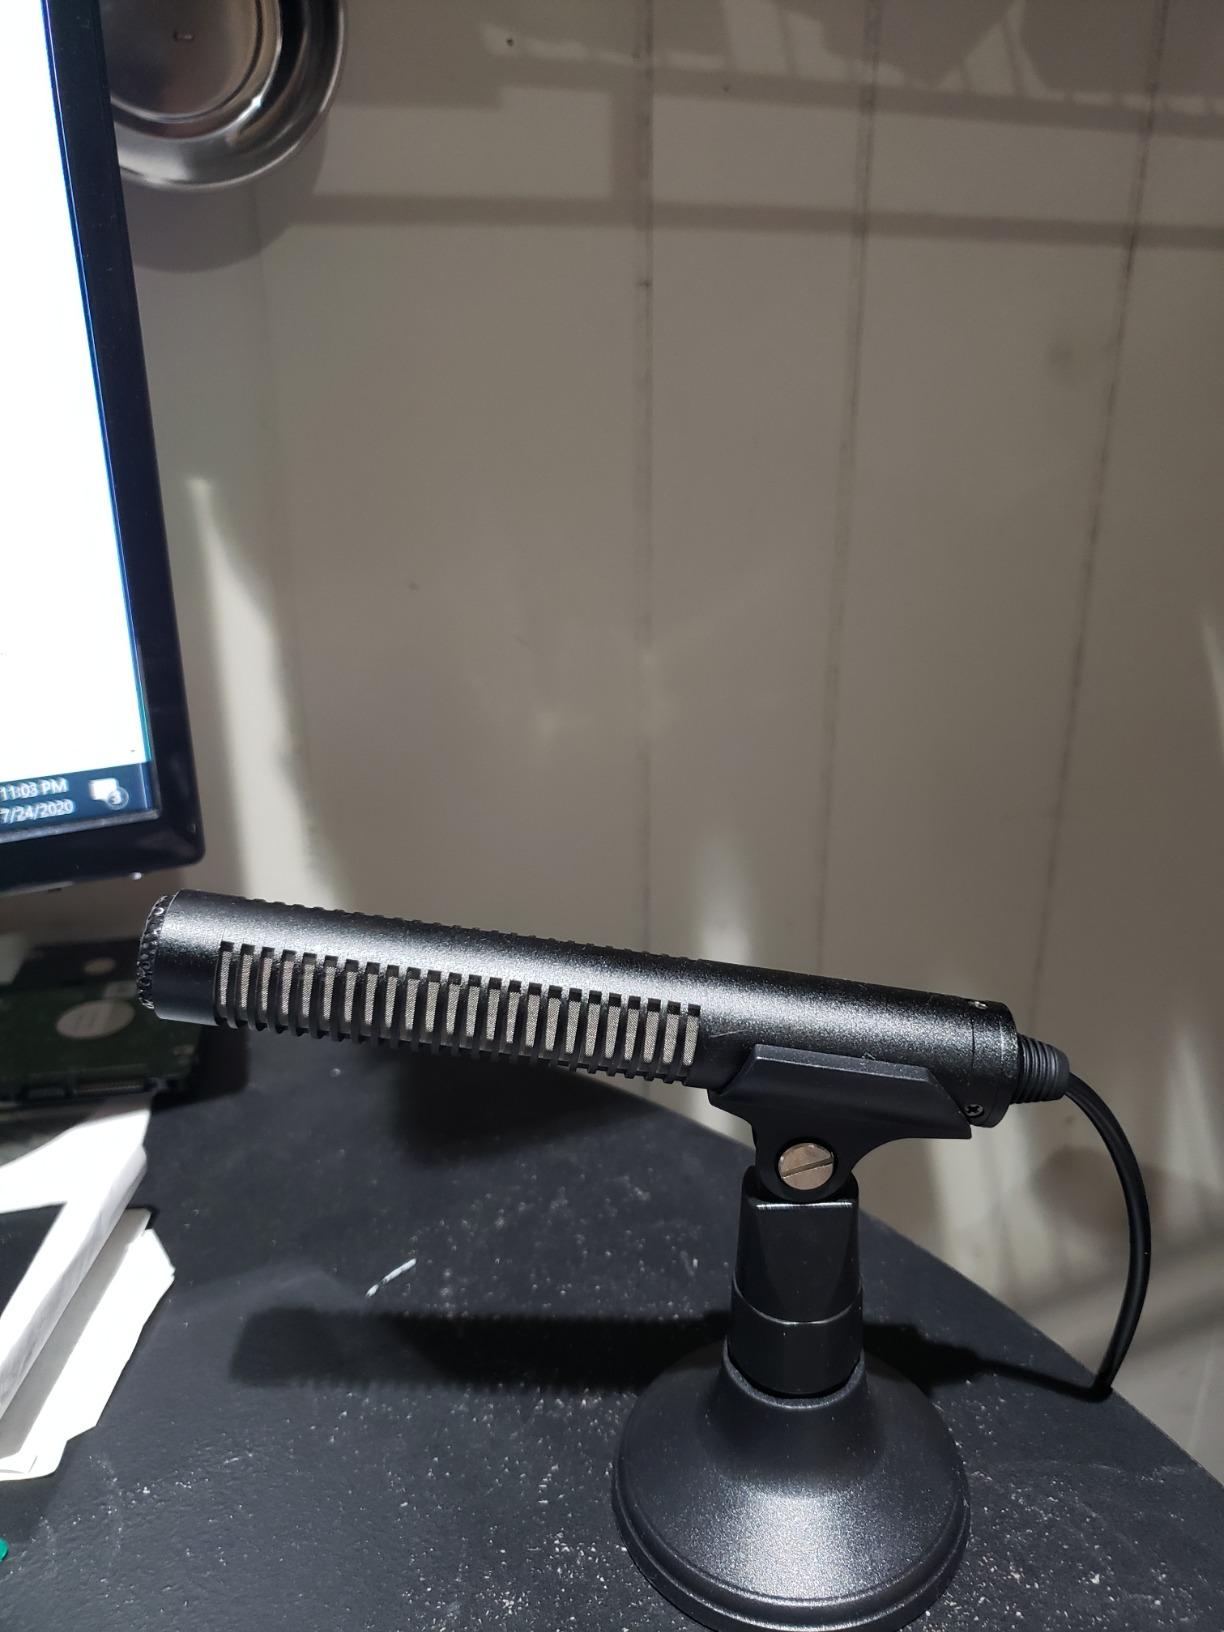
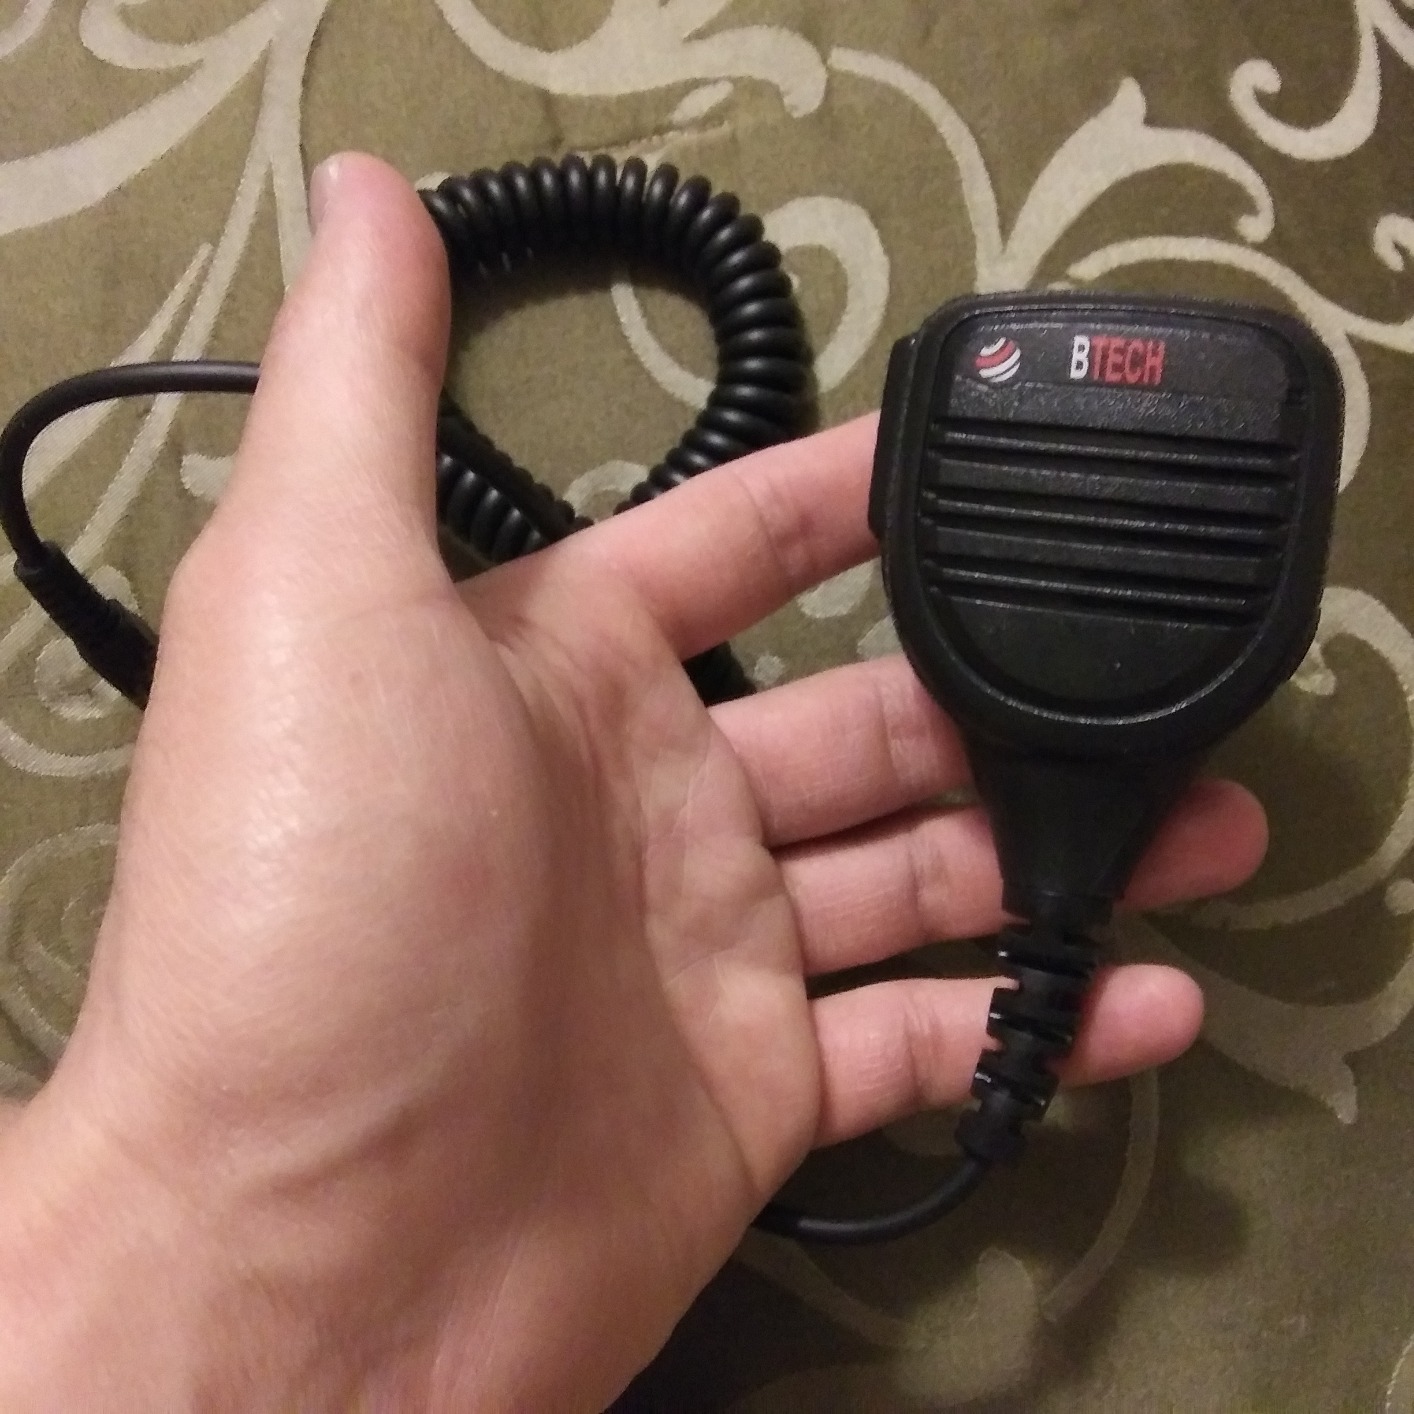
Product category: microphone
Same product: no